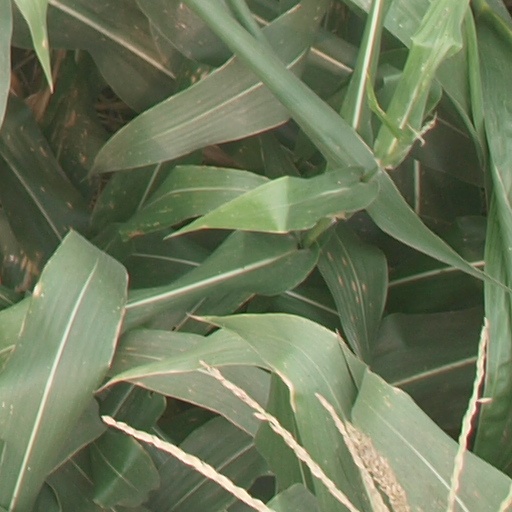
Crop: maize; corn